Puvunga

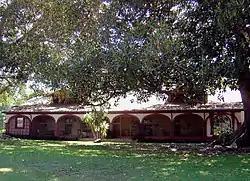
Sites of Puvunga were also found at the nearby Rancho Los Alamitos site.

In 1972, campus workmen uncovered portions of a burial at site LAn-235 on the western edge of campus. Funding for the 1973 excavation was provided by the City of Long Beach, Long Beach Historical Society, Rancho Los Alamitos Associates, and private donors. Tongva remnants unearthed included arrowheads and pottery sherds in a style called Cerritos Brown ware. These remains were placed in CSULB's archaeology lab.